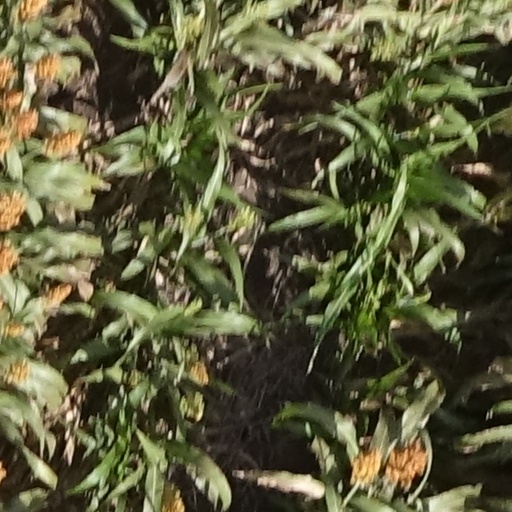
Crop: sorghum